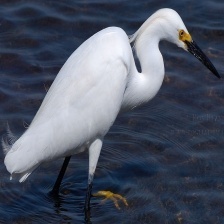
Species: SNOWY EGRET
Scientific name: EGRETTA THULA